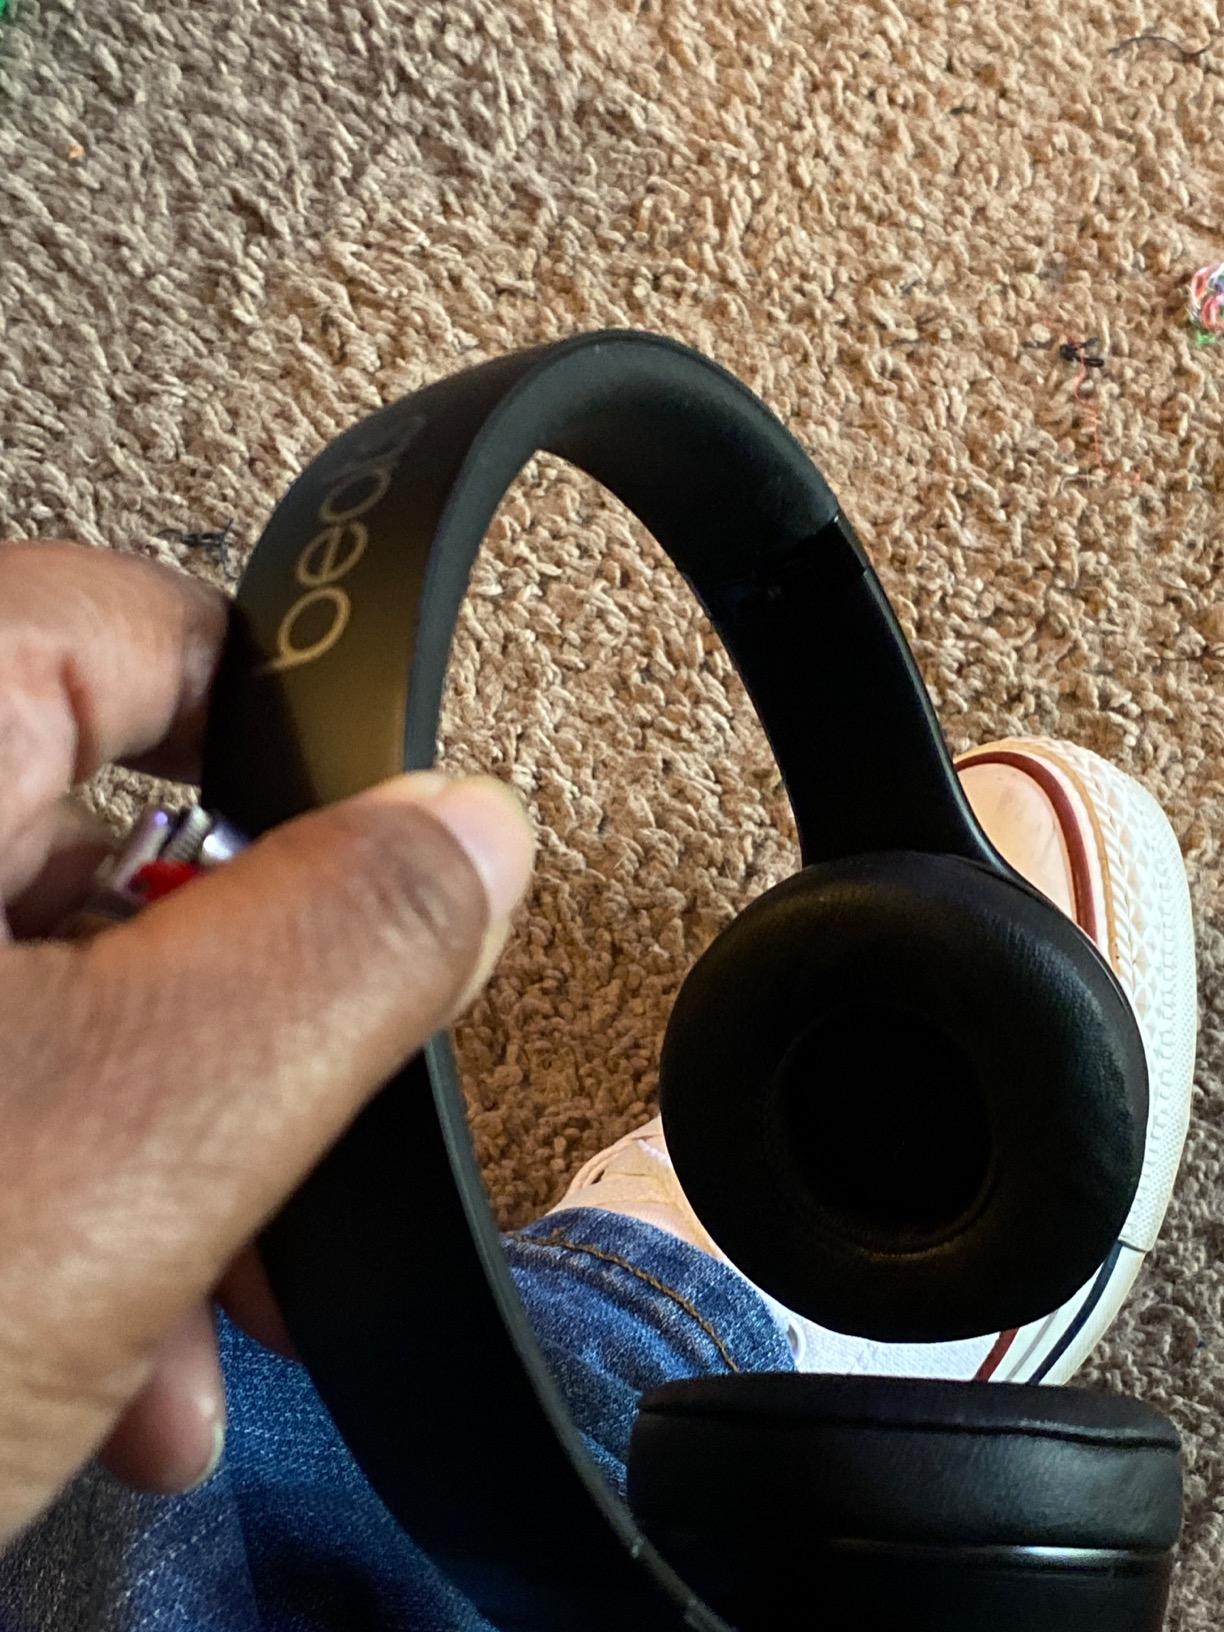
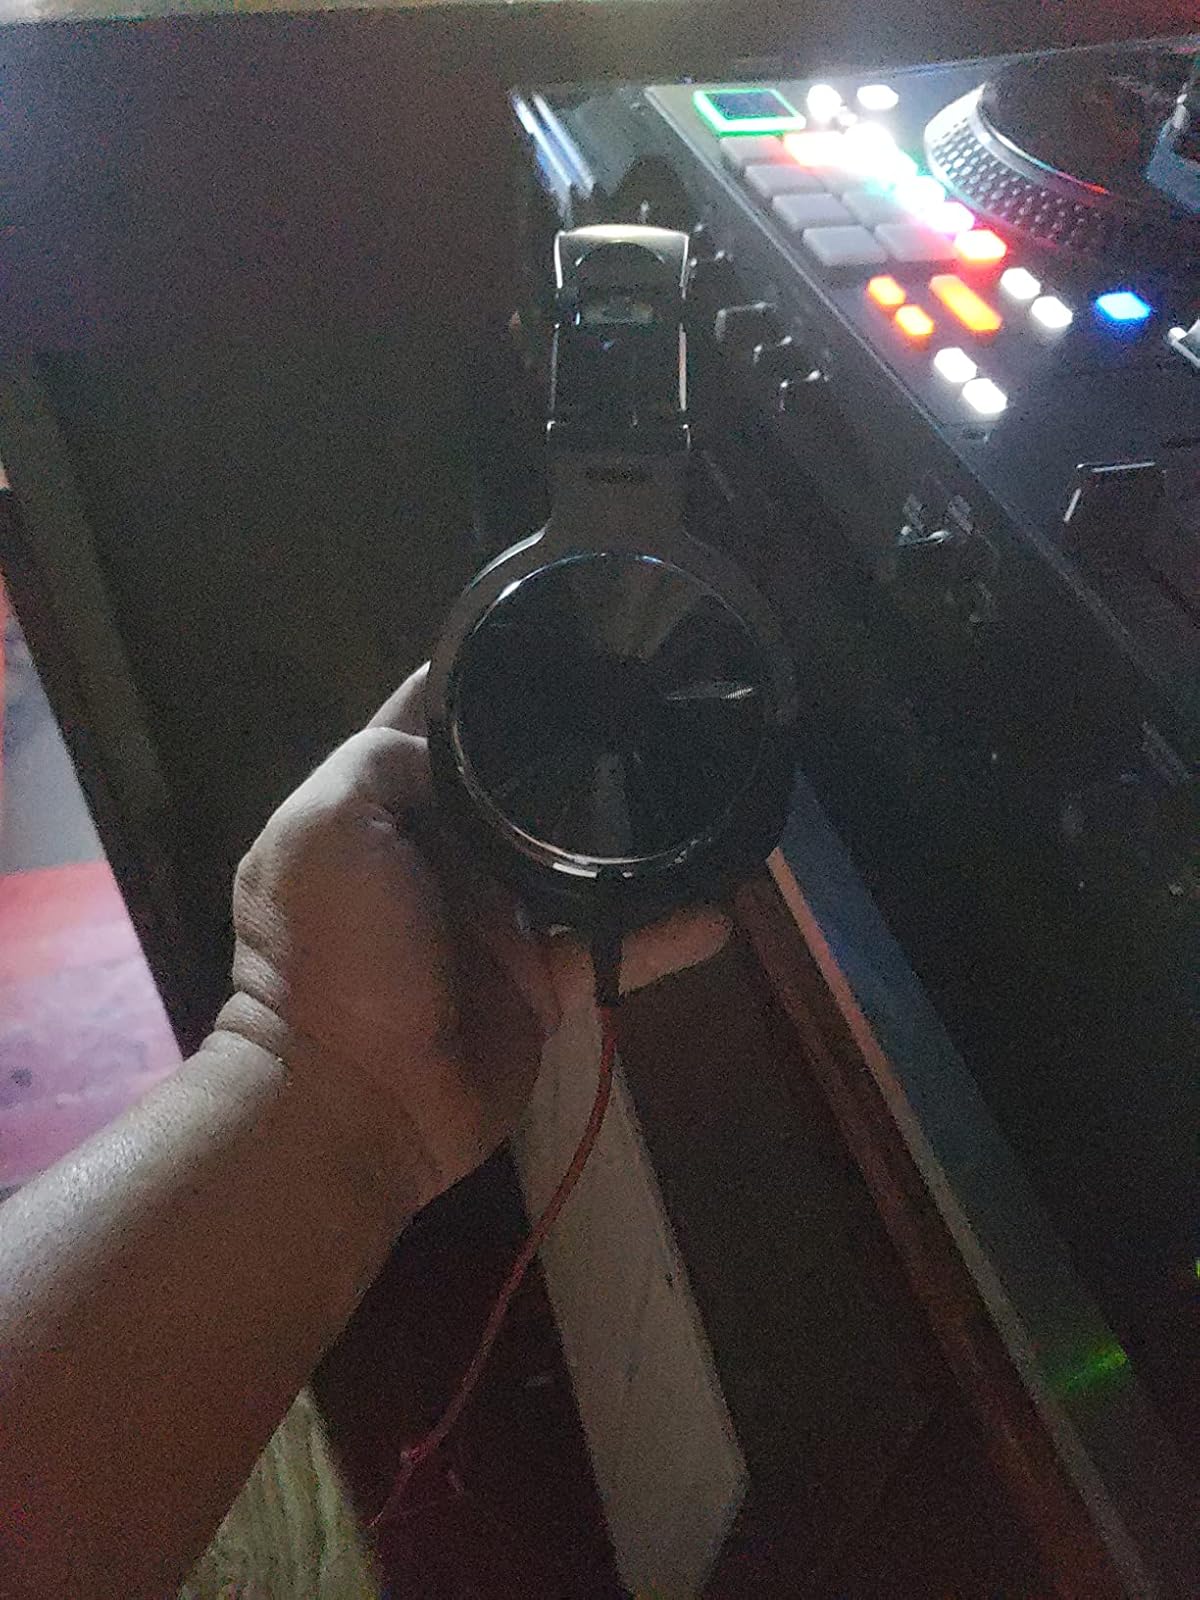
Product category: headphones
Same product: no